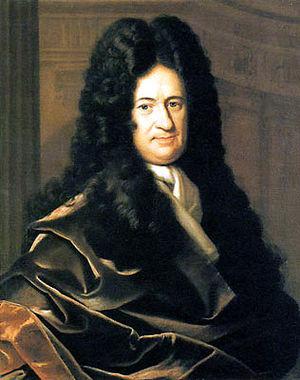
L'empirisme désigne un ensemble de théories philosophiques qui font de l'expérience sensible l'origine de toute connaissance ou croyance et de tout plaisir esthétique. L'empirisme s'oppose en particulier à l'innéisme et plus généralement au rationalisme « nativiste » pour lesquels nous disposerions de connaissances, idées ou principes avant toute expérience. L'empirisme est à l'origine de la théorie associationniste de l'esprit en psychologie, qui explique la formation des représentations mentales par la conjonction d'idées simples.
Une théodicée est une explication de l'apparente contradiction entre l'existence du mal et deux caractéristiques propres à Dieu : sa toute-puissance et sa bonté.
L’Académie royale des sciences de Prusse, à l’origine Kurfürstlich-Brandenburgische Societät der Wissenschaften, a été fondée à Berlin le 18 mars 1700, quatre ans après l'Académie des arts de Berlin à laquelle le terme d’« Académie de Berlin » peut également se référer.
Pierre Hérigone, né vers 1580 et mort à Paris le 1ᵉʳ mars 1643, est un mathématicien et astronome français d'origine basque.
Nicolas Malebranche, né à Paris le 6 août 1638 où il est mort le 13 octobre 1715, est un philosophe, prêtre oratorien et théologien français. Dans son œuvre, il est amené à synthétiser la pensée de saint Augustin et celle de René Descartes. Il y développe également une pensée profondément originale, d'une grande unité conceptuelle, qui intègre les nouvelles sciences de l'époque tout en se voulant conforme aux dogmes du christianisme. Par son esprit à la fois innovant et synthétique, il parvient à édifier un système explicatif remarquable qui entend résoudre toutes les questions et tous les problèmes en s'appuyant sur l'idée d'action divine.
L'histoire des mathématiques en Europe au XVIIᵉ siècle est caractérisée par le formidable développement que connaît la discipline qui se tournent vers la résolution de problèmes pratiques dans un contexte d'amélioration des échanges et des communications. L’intérêt des mathématiciens se concentre désormais sur des problèmes techniques précis, aboutissant à une nouvelle façon de faire des mathématiques, avec en particulier le passage des spéculations aux inventions et à l’émergence des constructions. Progressivement, l’idée de comprendre va remplacer celle d’expliquer et comme « on ne peut pas à la fois admirer et surpasser les anciens » le siècle va finalement rompre avec l’héritage antique.
La bibliothèque Gottfried Wilhelm Leibniz - bibliothèque du Land de Basse-Saxe est une bibliothèque régionale allemande située à Hanovre dans le Land de Basse-Saxe, nommée en l'honneur du philosophe, mathématicien et scientifique polymathe allemand Gottfried Wilhelm Leibniz.
L'histoire de la naissance des logarithmes et des exponentielles traverse le XVIIᵉ siècle. Elle commence par la création de tables de logarithmes permettant de faciliter les calculs astronomiques, se poursuit par les tentatives de calcul d'aire sous l'hyperbole. Elle accompagne les développements en série des fonctions transcendantes. Les fonctions exponentielles et logarithmes deviennent des incontournables des problèmes liés au « nouveau calcul » initié par Gottfried Wilhelm Leibniz et Isaac Newton.
Les Principes du calcul infinitésimal est un livre de René Guénon paru en 1946. L'objectif du livre est de montrer à quoi correspondent les sciences sacrées, c'est-à-dire des sciences qui ne sont pas détachées de leurs principes transcendants et qui servent de support pour la contemplation spirituelle. Il oppose ces sciences sacrées aux sciences profanes modernes qui ne sont tournées que vers les applications matérielles. Il prend ici l'exemple du calcul infinitésimal.
Dans le contexte de la mécanique, la force est le principe physique ou métaphysique en vertu duquel un corps est capable d'effectuer des changements, en particulier des mouvements ou des modifications du mouvement. Dans la tradition romantique, la force est un principe qui régit tous les phénomènes en tant que manifestations de la vie.
Avril
La caractéristique universelle ou, en latin, characteristica universalis est une langue universelle et formelle imaginée par le philosophe, mathématicien et scientifique allemand Gottfried Wilhelm Leibniz capable d'exprimer aussi bien les concepts mathématiques, scientifiques ou métaphysiques. Leibniz espérait ainsi créer une langue utilisable dans le cadre d'un calcul logique universel mécanisable ou calculus ratiocinator.
L'intelligence artificielle prend ses racines dans l'antiquité, mais c'est surtout dans la deuxième partie du XXᵉ siècle qu'elle prit son essor, et qu'une lecture historique devient envisageable.
En philosophie, plus spécifiquement en théologie, le problème du mal est la question de savoir comment concilier l'existence du mal et celle d'un Dieu omniscient, omnipotent et bon.
L'histoire du calcul infinitésimal remonte à l'Antiquité. Sa création est liée à une polémique entre deux mathématiciens : Isaac Newton et Gottfried Wilhelm Leibniz. Néanmoins, on retrouve chez des mathématiciens plus anciens les prémices de ce type de calcul : Archimède, Pierre de Fermat et Isaac Barrow notamment.
Isaac Newton est un mathématicien, physicien, philosophe, alchimiste, astronome et théologien anglais, puis britannique. Figure emblématique des sciences, il est surtout reconnu pour avoir fondé la mécanique classique, pour sa théorie de la gravitation universelle et la création, en concurrence avec Gottfried Wilhelm Leibniz, du calcul infinitésimal.
Le prix Pfizer est une distinction décernée chaque année par l’History of Science Society. Fondé en 1958 et décerné pour la première fois en 1959, le prix récompense « un livre exceptionnel sur l'histoire des sciences » paru dans les trois années précédentes en anglais.
Le savant britannique Edmund Halley construit une cloche de plongée.
Le « meilleur des mondes possibles » est une formule du philosophe et mathématicien allemand Gottfried Wilhelm Leibniz tirée de son ouvrage Essais de Théodicée publié en 1710. L'affirmation que le monde réel est le meilleur de tous les mondes possibles est l'argument central de la théodicée de Leibniz, ou sa tentative de résoudre le problème du mal.
L'erreur scientifique consiste en un raisonnement ou une procédure ne respectant pas un ensemble de règles reconnues par la communauté scientifique. À la différence de la fraude scientifique, elle est involontaire. Elle se retrouve dans tous les domaines des sciences sous de multiples formes. Les erreurs scientifiques doivent aussi être distinguées des idées reçues du moins toutes celles qui ne sont pas partagées par une partie de la communauté scientifique.
Sophie-Charlotte de Hanovre, née le 30 octobre 1668 à Bad Iburg et morte à Hanovre le 1ᵉʳ février 1705, est la première reine consort de Prusse.
En mathématiques, le déterminant fut initialement introduit en algèbre, pour résoudre un système d'équations linéaires comportant autant d'équations que d'inconnues. Il se révèle être un outil très puissant dans de nombreux domaines. Il intervient ainsi dans l'étude des endomorphismes, la recherche de leurs valeurs propres, les propriétés d’indépendance linéaire de certaines familles de vecteurs, mais aussi dans le calcul différentiel, par exemple dans la formule de changement de variables dans les intégrales multiples.
Le XVIIᵉ siècle commença le 1ᵉʳ janvier 1601 et finit le 31 décembre 1700. Il s'étend entre les jours juliens 2 305 813,5 et 2 342 337,5.